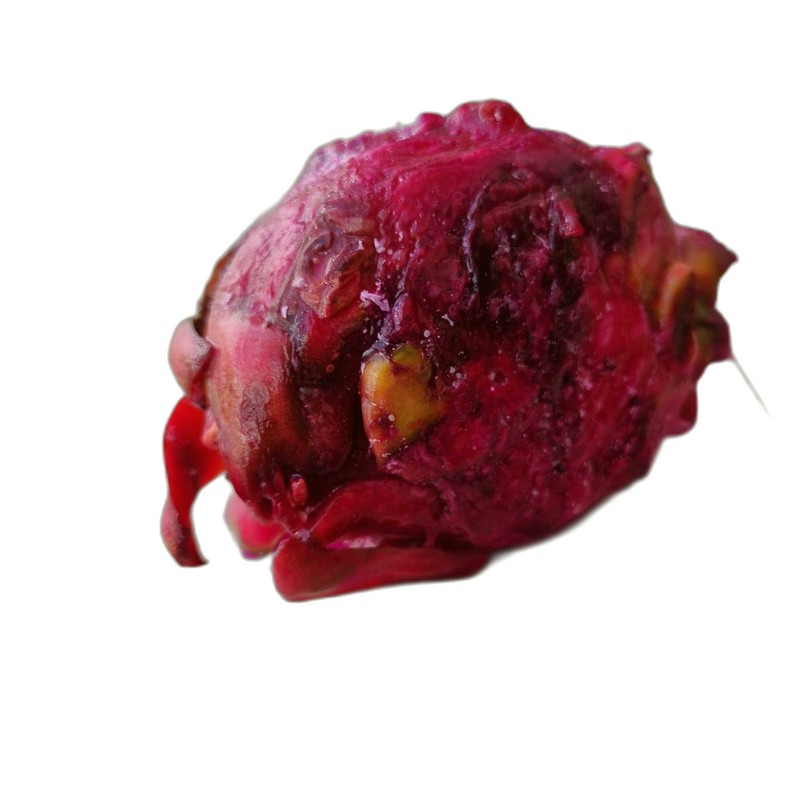
Label: Defect Dragon Fruit